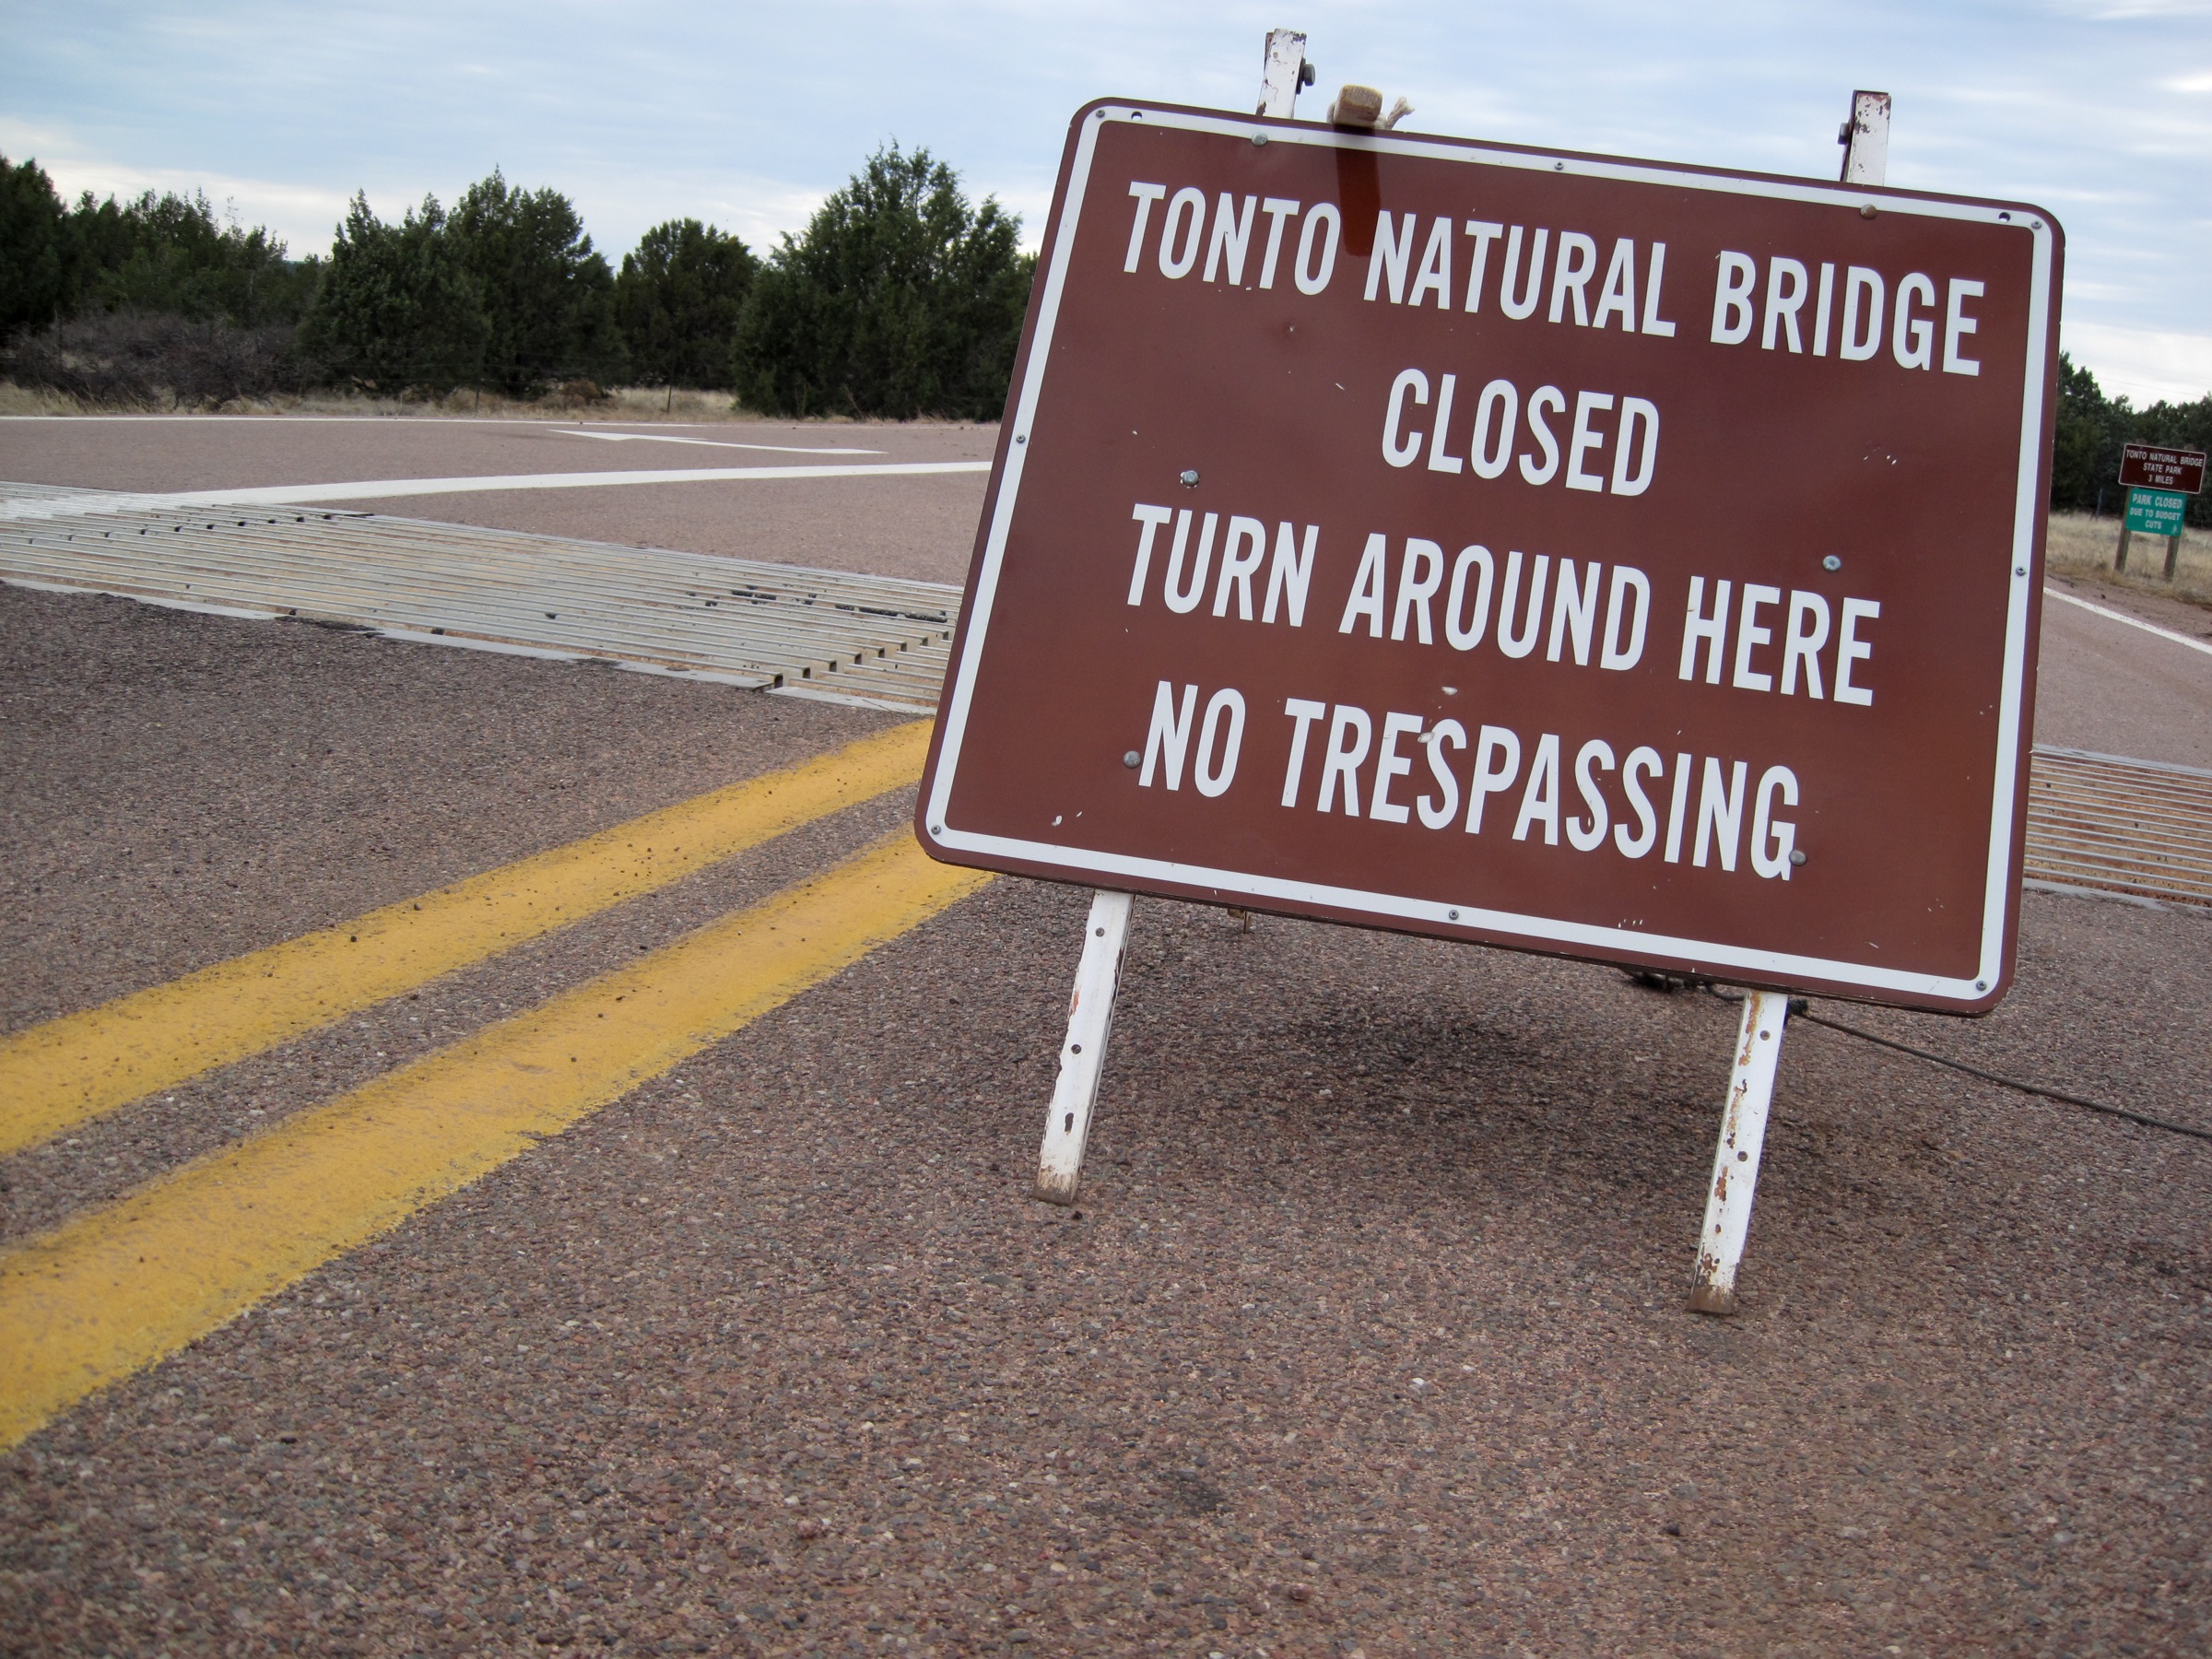
road, advertising, sign, street sign, signage, lane, infrastructure, traffic sign